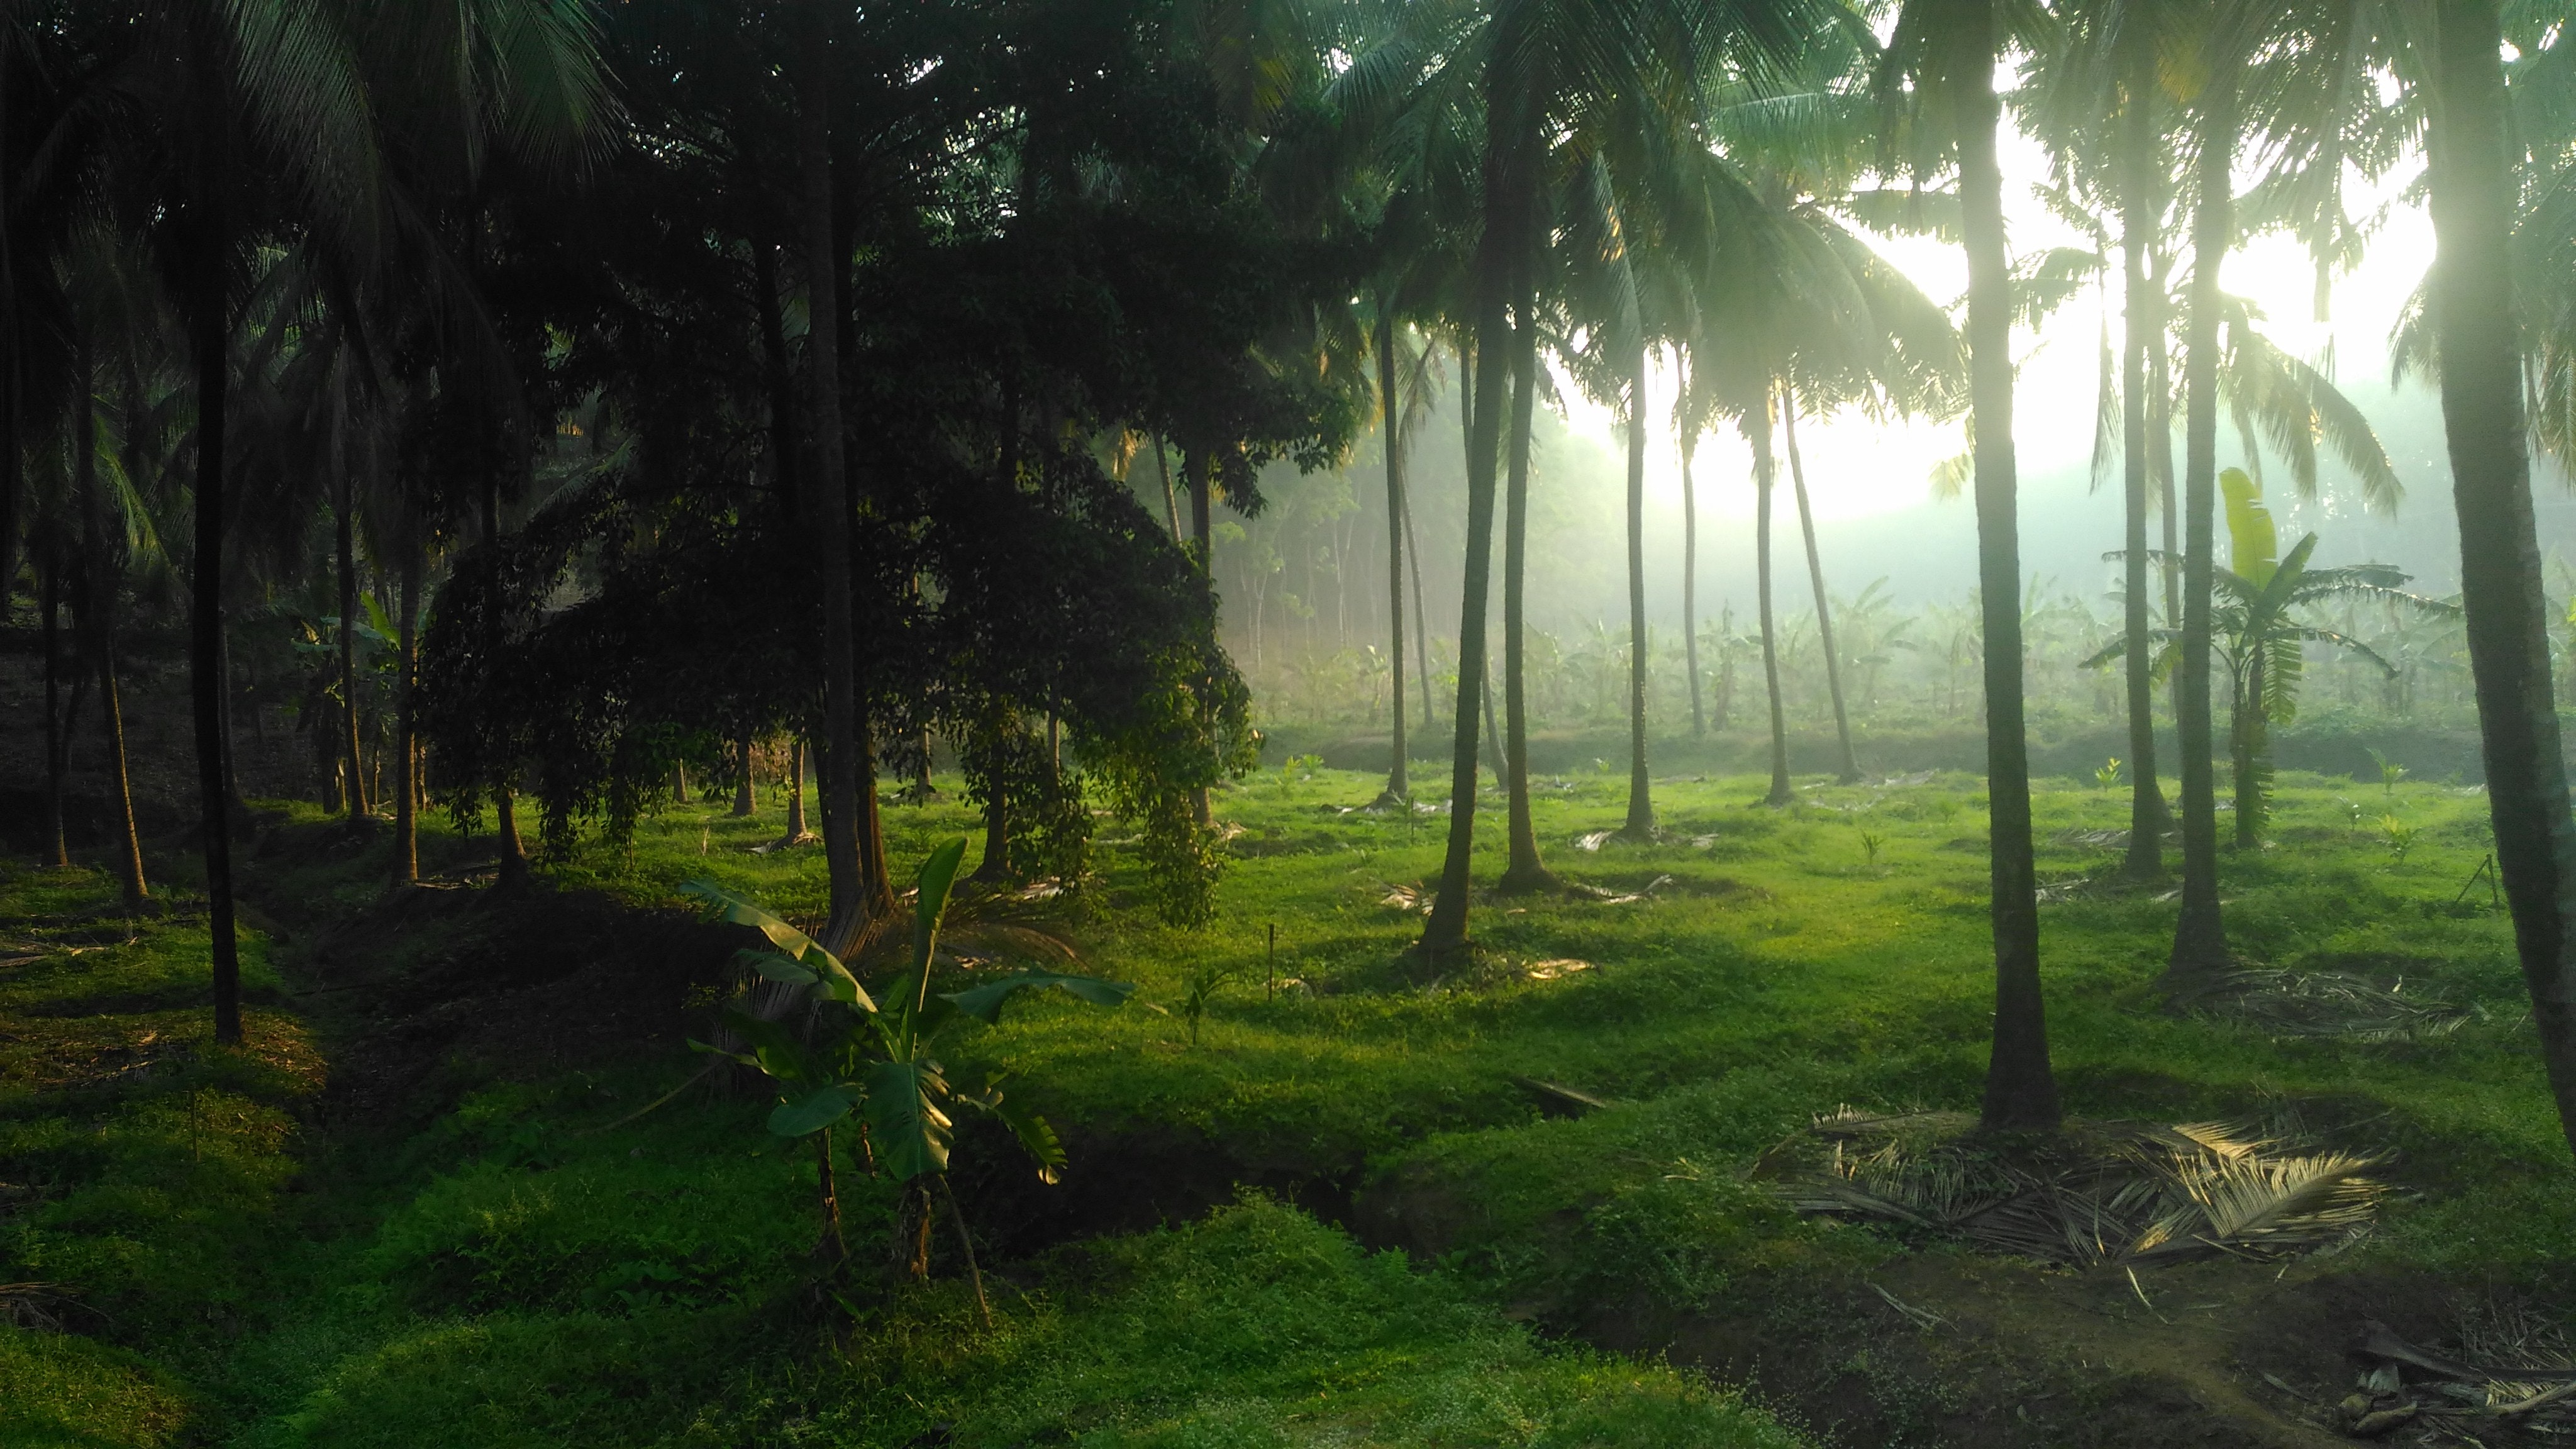
nature, vegetation, tree, forest, natural environment, tropical and subtropical coniferous forests, natural landscape, terrestrial plant, sunlight, woodland, jungle, green, atmospheric phenomenon, nature reserve, biome, old growth forest, light, morning, plant, rainforest, woody plant, temperate broadleaf and mixed forest, spruce fir forest, valdivian temperate rain forest, landscape, temperate coniferous forest, Northern hardwood forest, grass, grove, arecales, elaeis, plantation